FIFA 2000

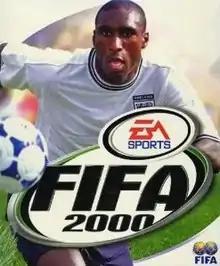
British and Irish cover featuring Tottenham Hotspur's Sol Campbell

FIFA 2000 (titled FIFA 2000: Major League Soccer in North America) is a football simulation video game developed by EA Canada and published by Electronic Arts. It was the seventh game in the main "FIFA" series. The game was released for Microsoft Windows and PlayStation. A version for the Game Boy Color was developed by Tiertex Design Studios and published by THQ.